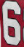
Number: 6